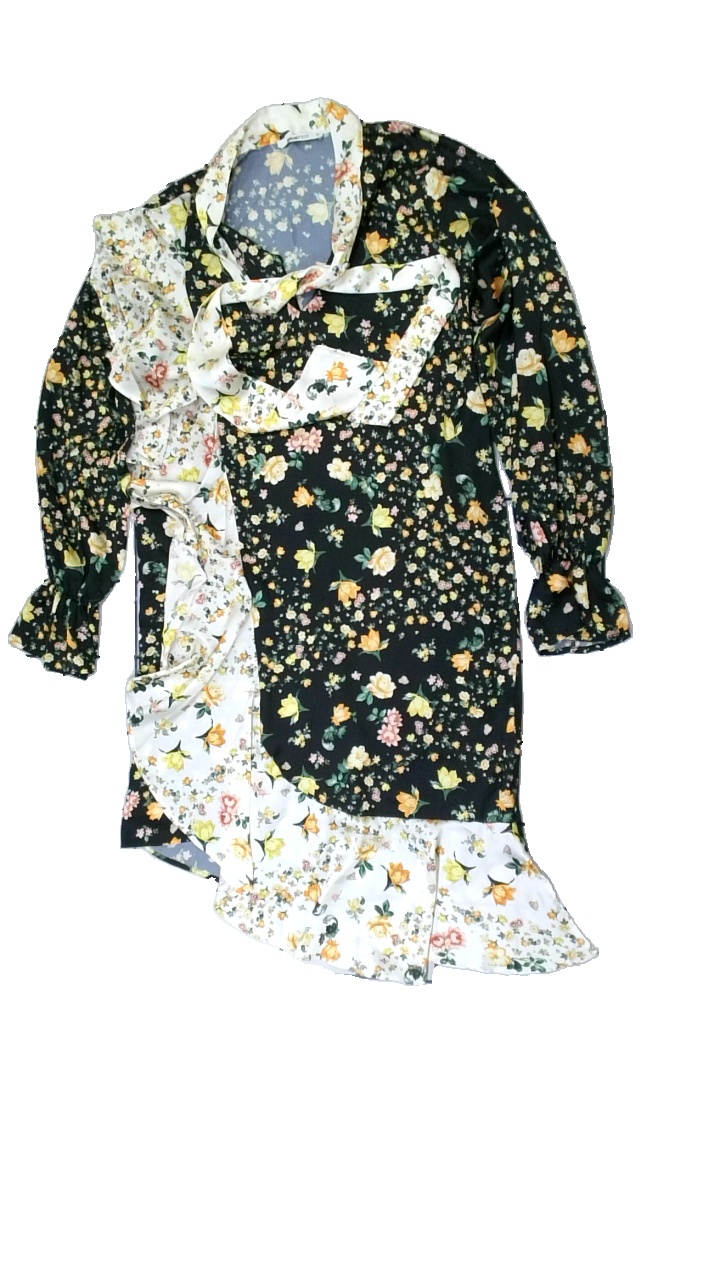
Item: Dress (Ladies)
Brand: Zara
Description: Floral satin dress
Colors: Black, Orange, Yellow, Multicolor
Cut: Regular
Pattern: Floral print
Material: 100% Polyester
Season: All
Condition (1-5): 5
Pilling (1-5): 5
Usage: Reuse
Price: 50-100